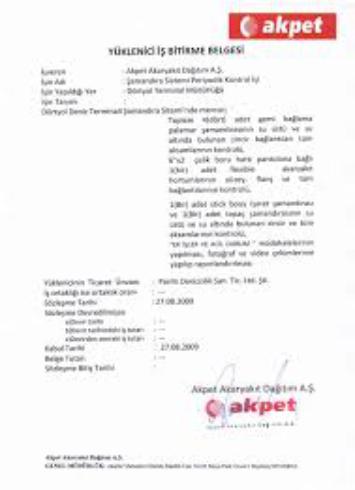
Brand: AKPET
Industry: Others